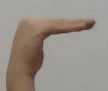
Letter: haa